Idyll V

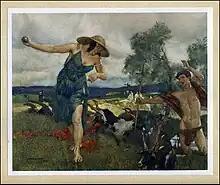
'Clearista, too, pelts the goatherd with apples as he drives past his she-goats, and a sweet word she murmurs'

According to J. M. Edmonds, "The themes Comatas chooses are various, but the dominant note, as often in Theocritus, is love. In some of the lines there is more meaning than appears on the surface." According to Andrew Lang, "No other idyl of Theocritus is so frankly true to the rough side of rustic manners."